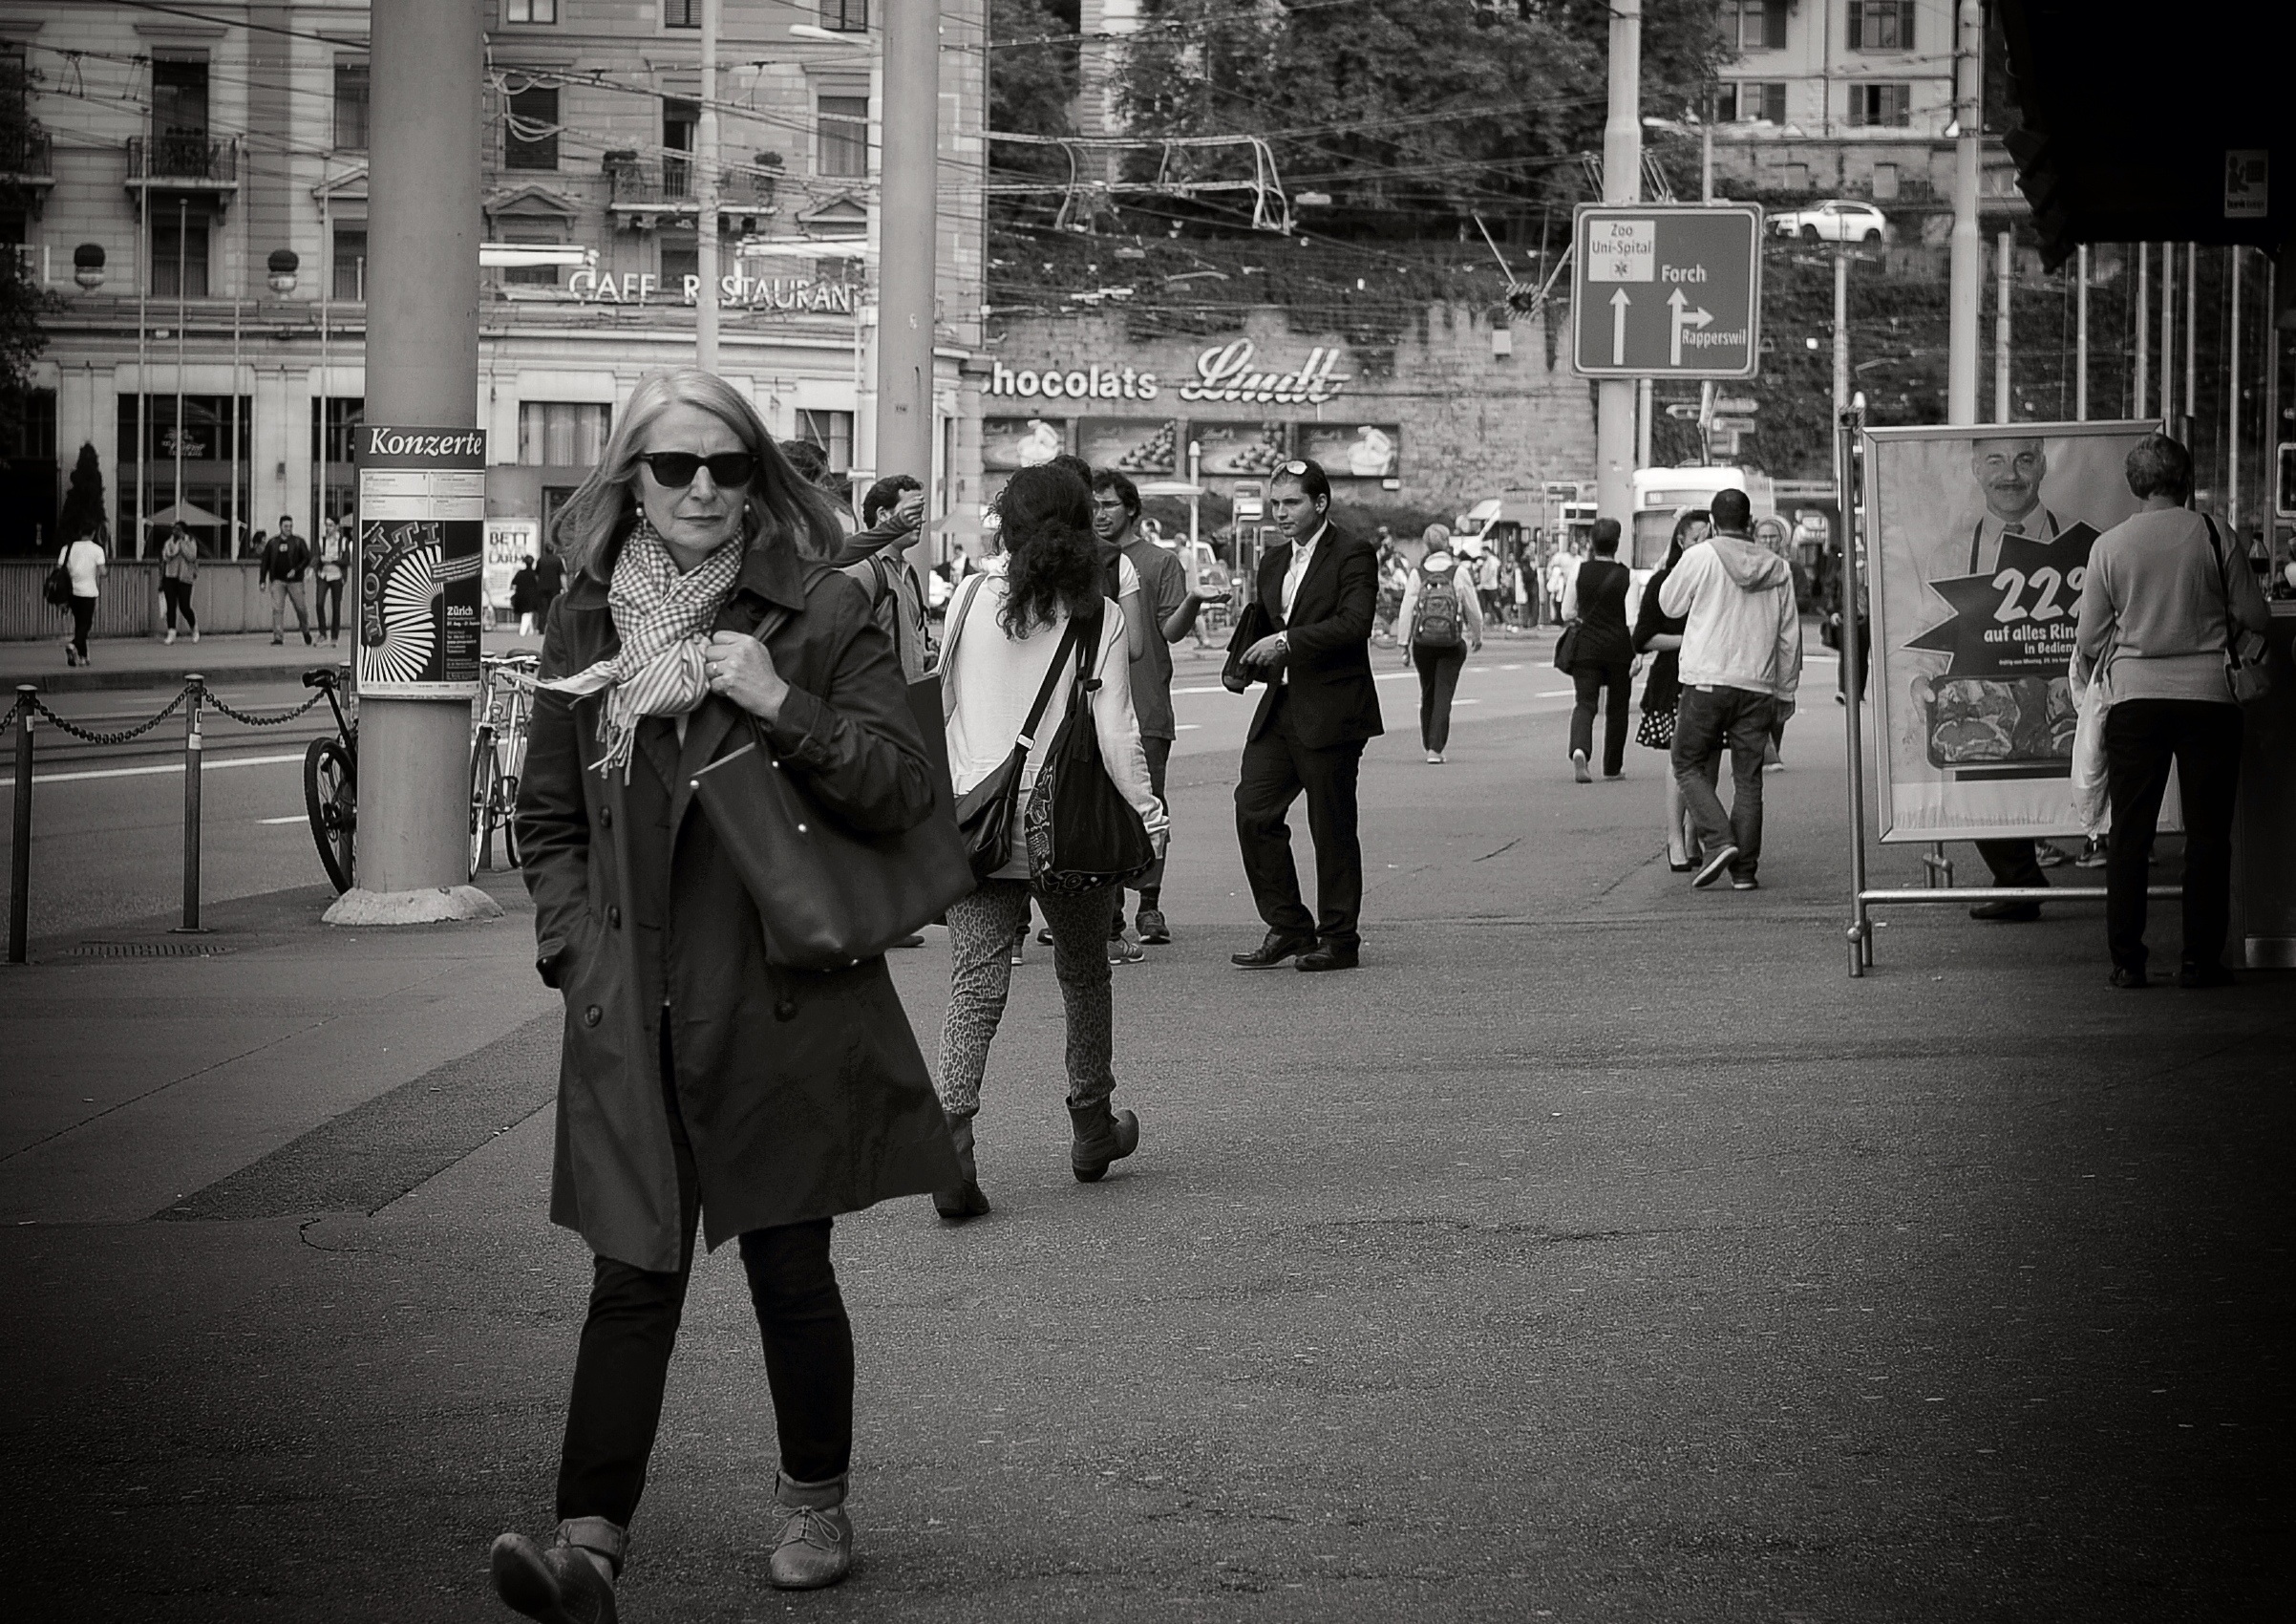
pedestrian, black and white, people, sun, road, white, street, photography, city, urban, crowd, fashion, clothing, black, monochrome, streetphotography, bw, candid, digital camera, women, sunglasses, infrastructure, swiss, stadt, photograph, snapshot, streetart, schweiz, switzerland, strasse, zurich, streetphoto, snapseed, schwarzundweiss, stphotographia, streetscene, strassenszene, strassenfotografie, streetlife, streetportrait, streetpix, thomas8047, onthestreets, streetphotographer, 175528, vbz, streetfashion, zurichstreet, fascinationstreet, streetphotographie, nikond300s, portraiture, z ri, z rilinie, z richzurich, streetartz ri, autumnfashion2014, monochrome photography, film noir, nonbuilding structure